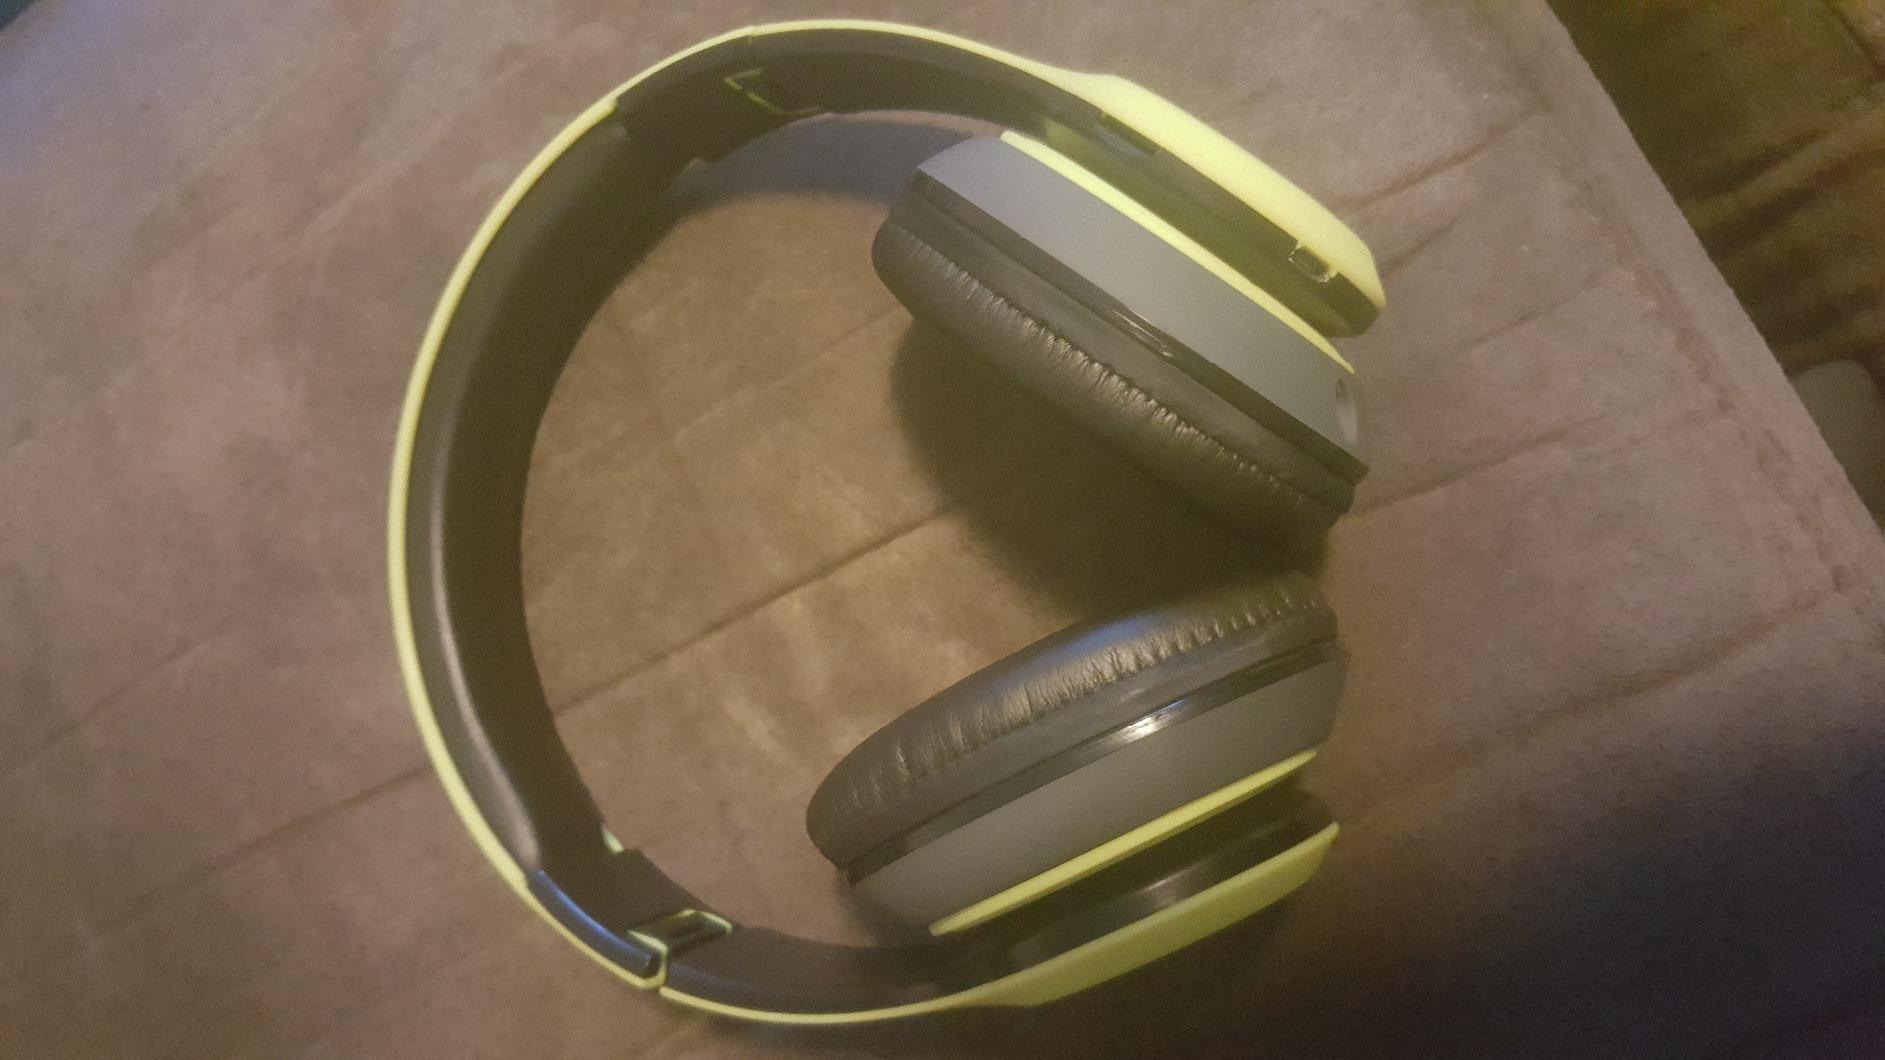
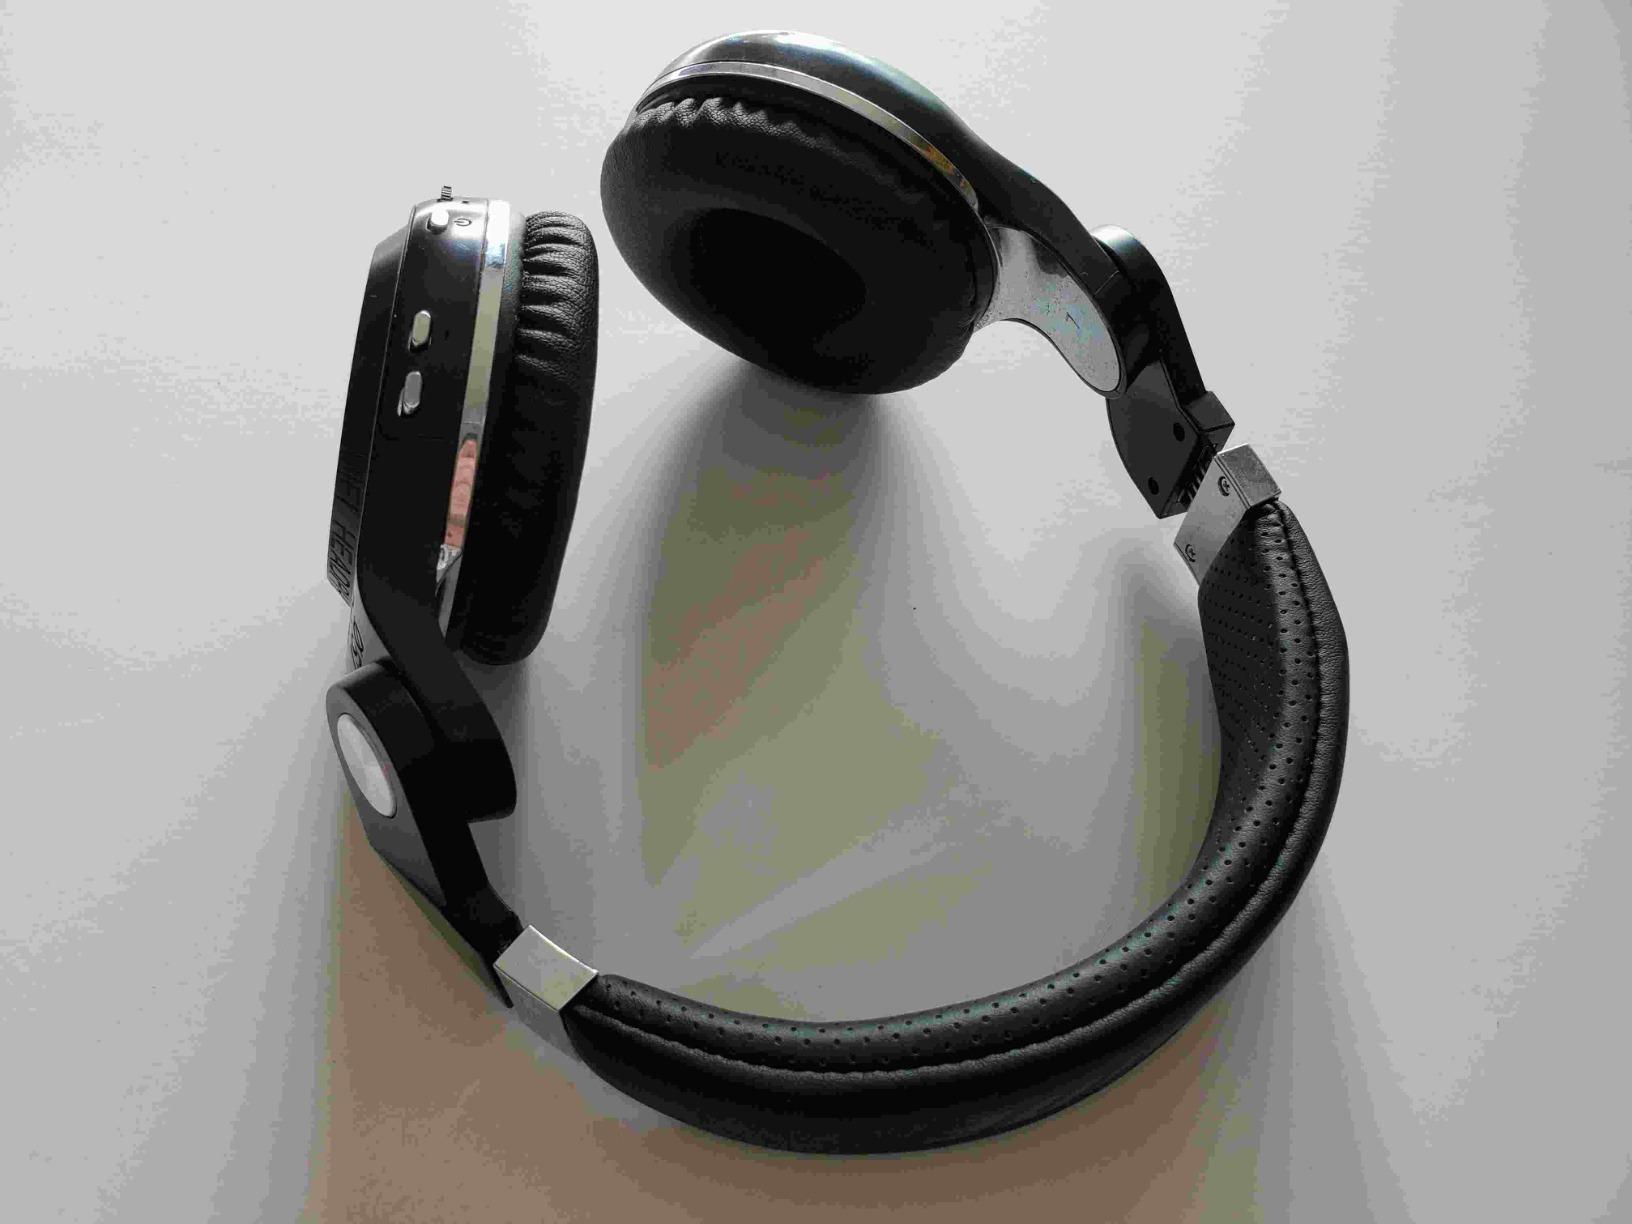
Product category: headphones
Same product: no